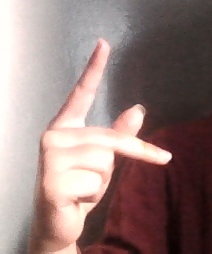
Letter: dha